Medininagar

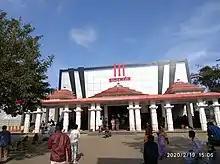
Daltonganj Railway Station

Medininagar is located south east of New Delhi and is accessible by train to Daltonganj Railway station (DTO) from Ranchi, Bhopal Junction, Kolkata, Kota, Lucknow, Ahmedabad, Delhi, Jabalpur, Patna, Varanasi and Gaya. The nearest airport is away in Ranchi. It has an airport in Chianki, used occasionally by visiting dignitaries.